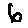
Label: 6